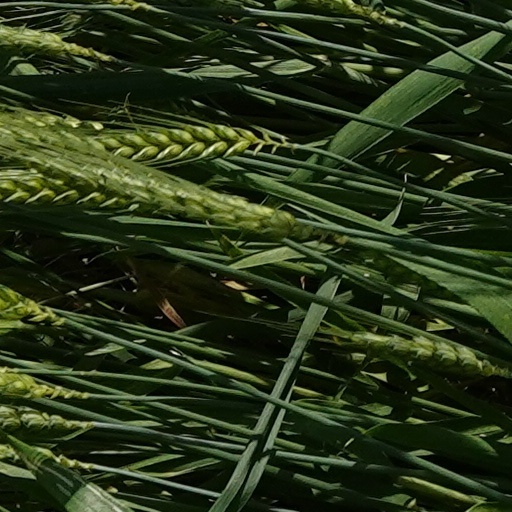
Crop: wheat